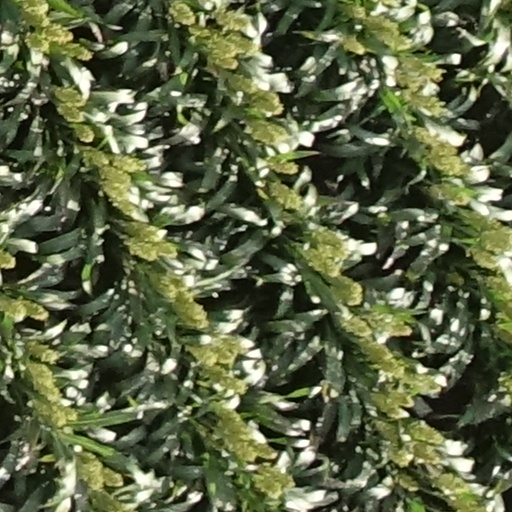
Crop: sorghum